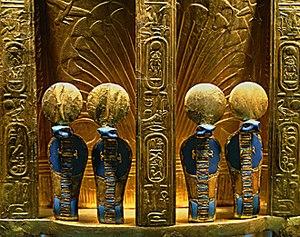
Toutânkhamon est le onzième pharaon de la XVIIIᵉ dynastie. Selon les dernières études génétiques, il est le fils d'Akhenaton et de la propre sœur de ce dernier, dont l'identité est inconnue, mais désignée comme Younger Lady, dont la momie est répertoriée KV35YL. Manéthon l'appelle Chebres.